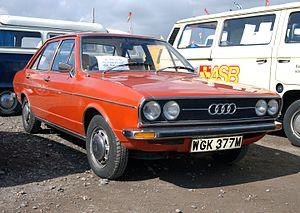
Audi 80 a été le nom de quatre générations d'automobiles - du segment intermédiaire-supérieur - fabriquées par le constructeur allemand Audi. La première génération d'Audi 80 a tracé l'avenir de la nouvelle génération de familiales pour tous, basée sur le fameux adage de la marque — « Vorsprung durch Technik » — toujours en application.